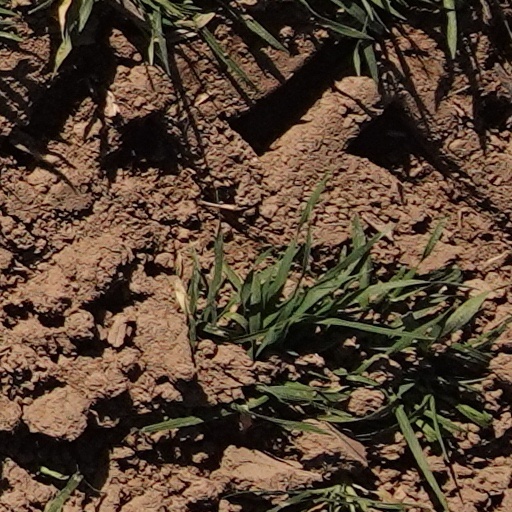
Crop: wheat